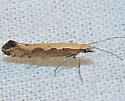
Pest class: diamondback_moth